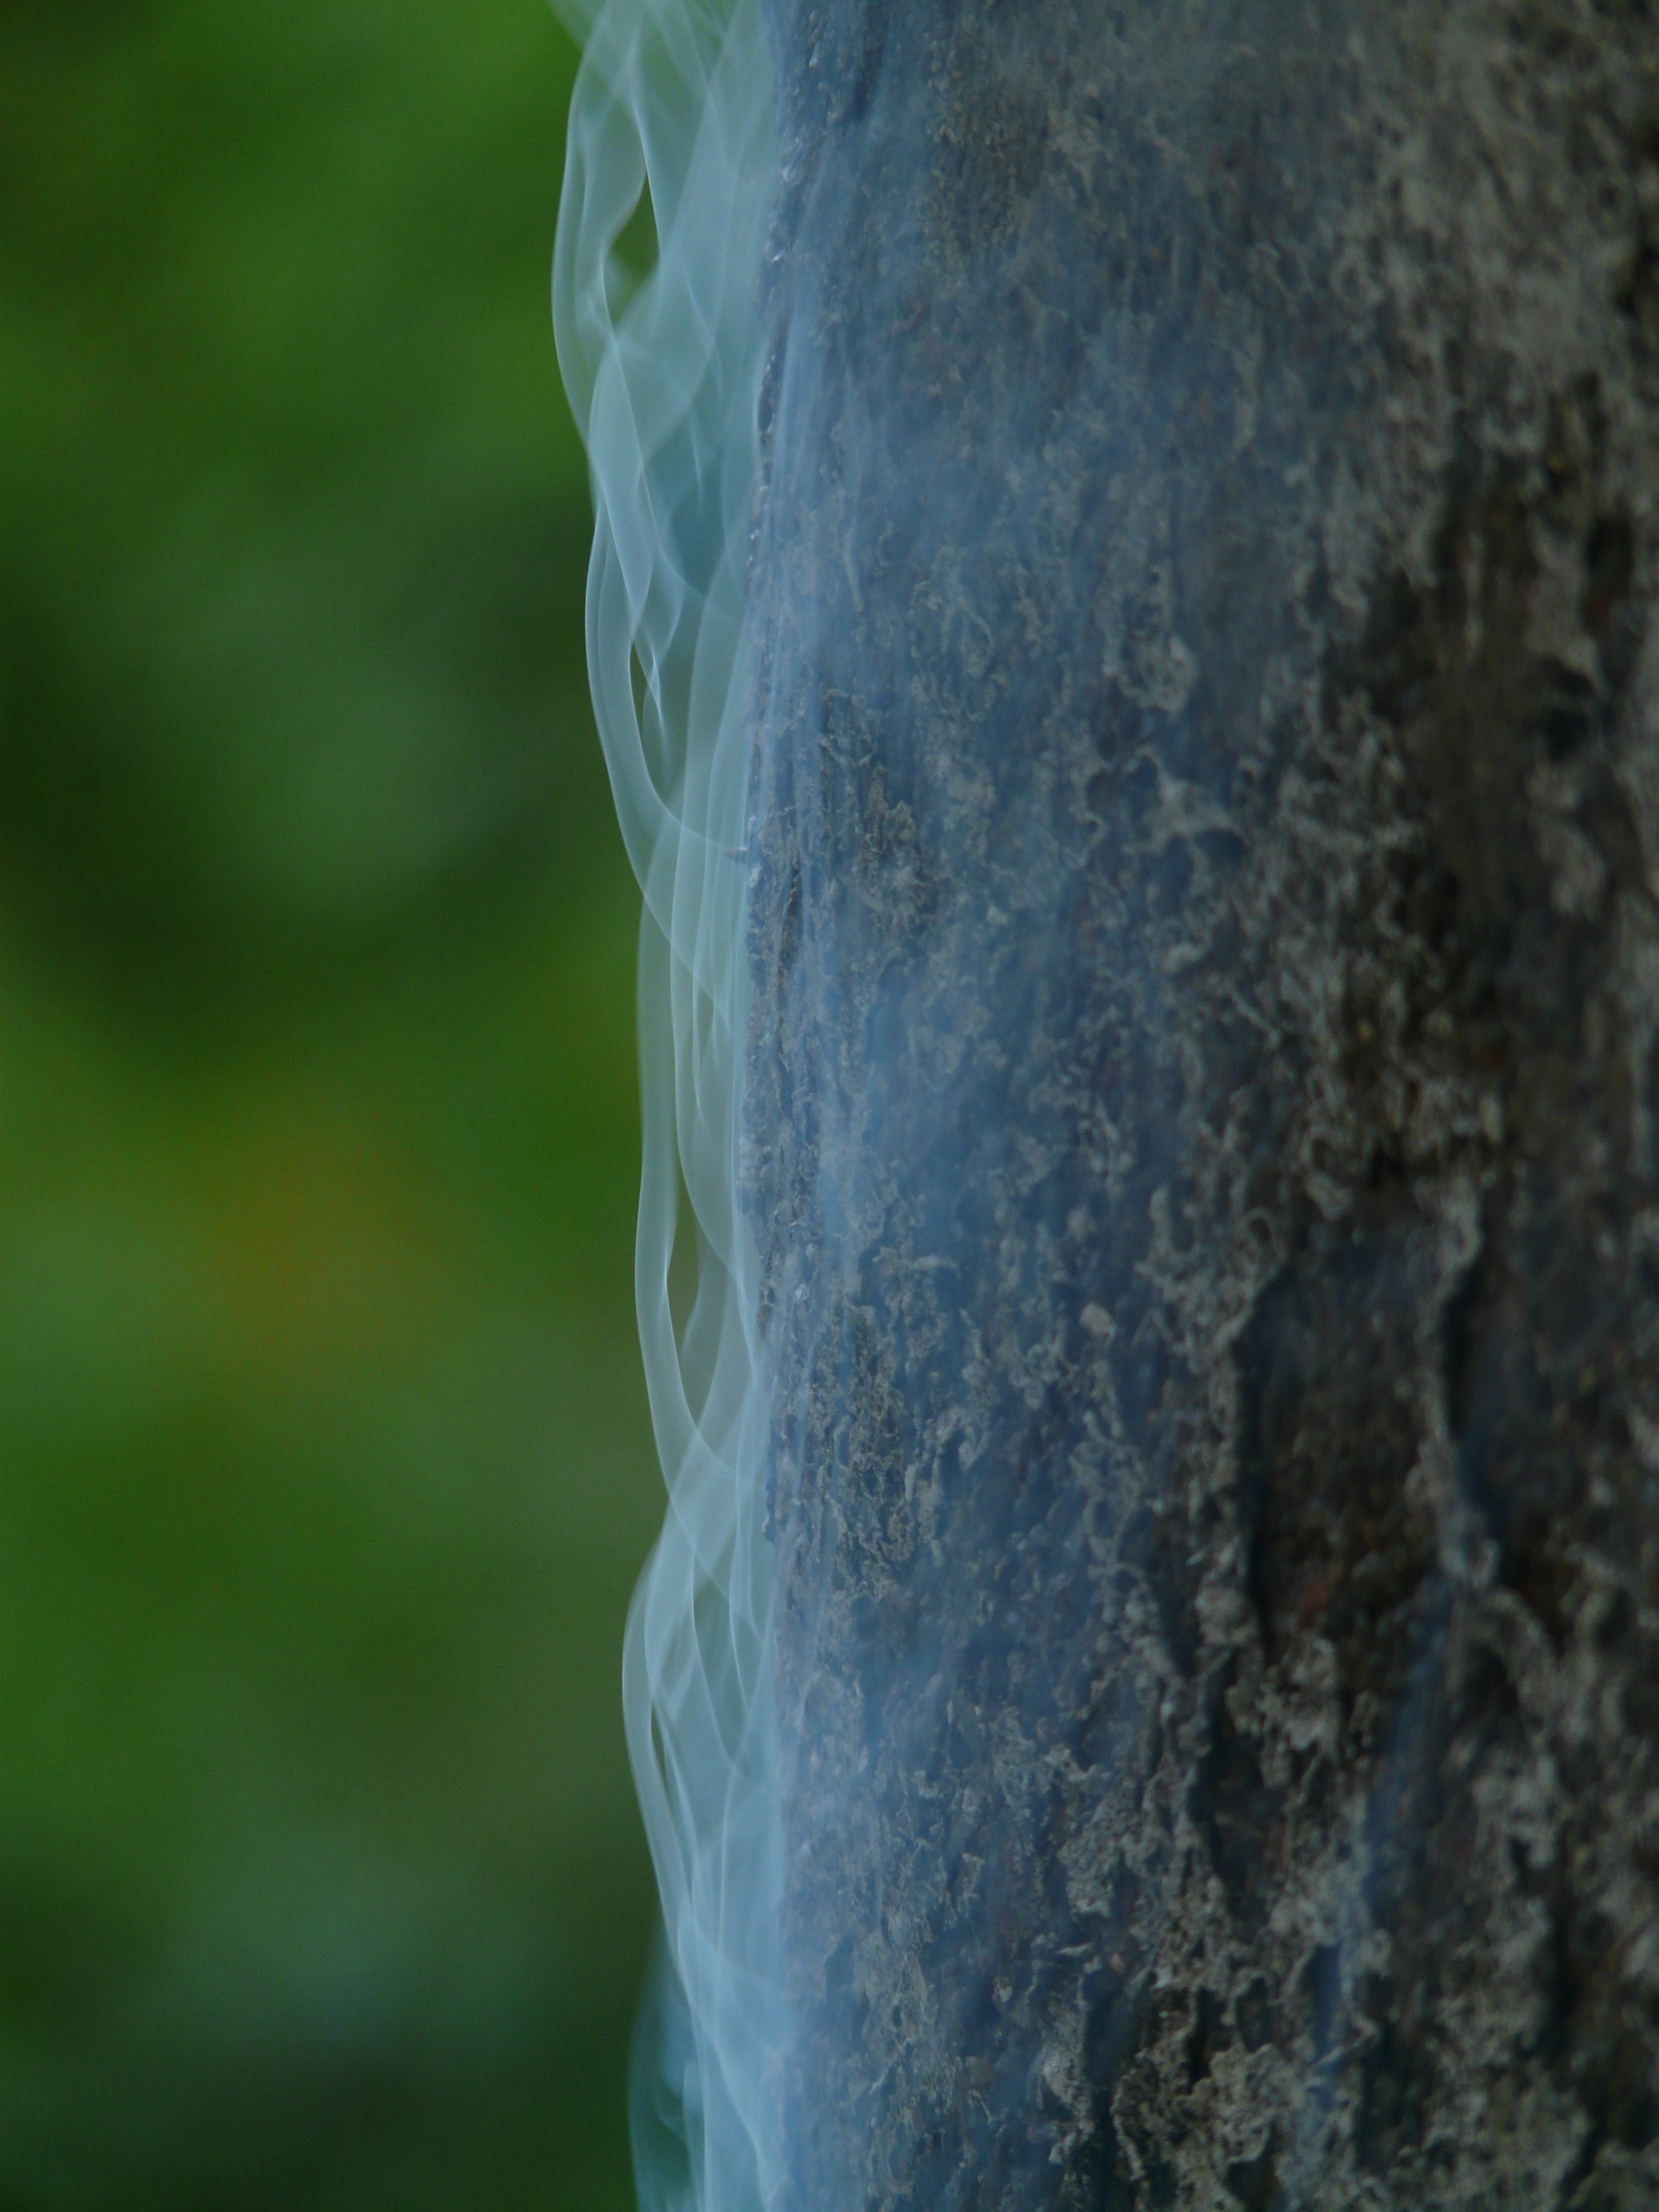
water, nature, grass, sunlight, leaf, flower, smoke, ice, green, haze, soil, blue, close up, toxic, gas, freezing, upgrade, bluish, macro photography, poisoning, plant stem, leakage